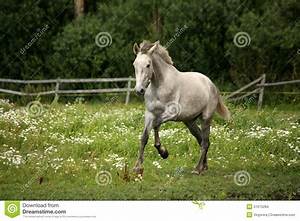
Label: cavallo